Elmer Scipio Dundy

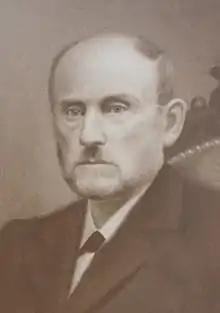

Elmer Scipio Dundy (March 5, 1830 – October 28, 1896) was a United States district judge of the United States District Court for the District of Nebraska. He was the namesake of Dundy County, Nebraska.